Armenia

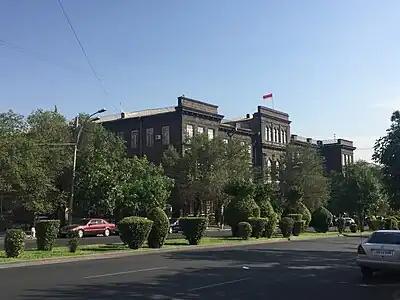
Yerevan State University building

Armenia is divided into ten provinces ("marzer", singular "marz"), with the city ("kaghak") of Yerevan having special administrative status as the country's capital. The chief executive in each of the ten provinces is the "marzpet" ("marz" governor), appointed by the government of Armenia. In Yerevan, the chief executive is the mayor, elected since 2009.